Once Upon a Forest

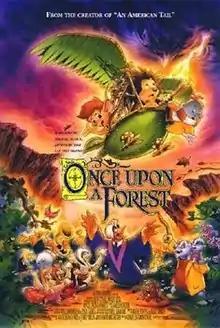
Theatrical release poster

Once Upon a Forest is a 1993 animated adventure film produced by Hanna-Barbera and distributed by 20th Century Studios. Based on the "Furlings" characters created by Rae Lambert, the film was directed by Charles Grosvenor and produced by David Kirschner, and stars the voices of Michael Crawford, Ellen Blain, Benji Gregory in his final film role, Paige Gosney, Will Estes, Janet Waldo, Elisabeth Moss and Ben Vereen. The film is about a trio of "Furlings" – the story's term for young anthropomorphic animals – who go on an expedition to find a cure for their poisoned friend.